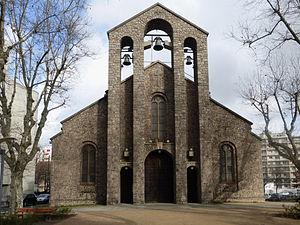
Église Saint-Pierre Saint-Paul Saint-Etienne, Loire, France 01/01/2015
Saint-Étienne, Sant-Etiève ou Sant-Tiève en arpitan et Sainté en langage familier, est une commune française située dans le quart sud-est de la France, en région Auvergne-Rhône-Alpes. C'est le chef-lieu du département de la Loire.